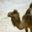
Label: camel